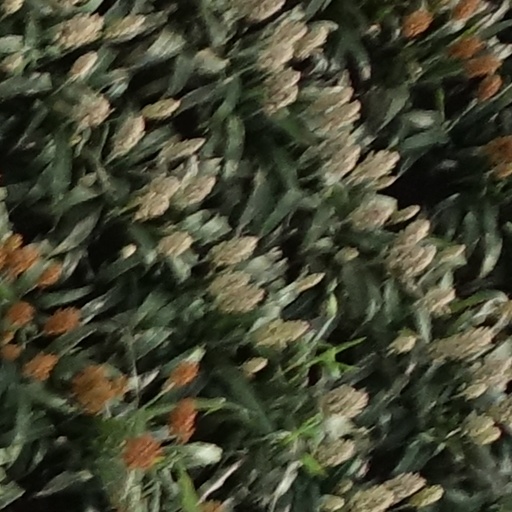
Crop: sorghum